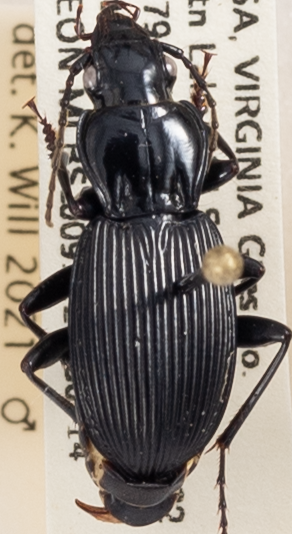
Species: Pterostichus lachrymosus
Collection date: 2020-07-14
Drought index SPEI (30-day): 0.648
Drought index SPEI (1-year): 1.28
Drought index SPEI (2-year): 2.09